HMS Magnanime (1748)

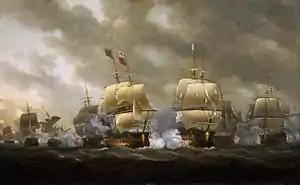
"The Battle of Quiberon Bay", Nicholas Pocock, 1812. National Maritime Museum

In 1758, "Magnanime" was in Admiral George Anson's fleet under the temporary command of Captain Jervis Porter before rejoining Hawke's fleet under Lord Howe once more. In 1759 Hawke was charged with blockading the French coast but a storm had forced him off his station, allowing the French fleet, under the Comte de Conflans, to break out of Brest on 14 November. On hearing the news, Hawke immediately set off in pursuit. Conflans had slowed on the night of the 19th in order to arrive at Quiberon at dawn, and to investigate a small squadron of ships under Admiral Robert Duff, off Belleisle. At this point Hawke's fleet appeared on the horizon. "Magnanime" and two frigates had been ordered ahead and were the first ships to spot the French at around 8:30. Conflans was faced with the decision to stand and fight in rough seas and unfavourable winds, or to attempt to reach the hazardous waters around Quiberon Bay before nightfall. He chose the latter and Hawke gave the signal for 'line abreast'. The French fleet entered the bay at around 14:30 and, despite the fading light, the British fleet followed with "Magnanime" in the van.